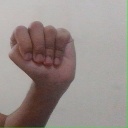
अक्षर: ठ